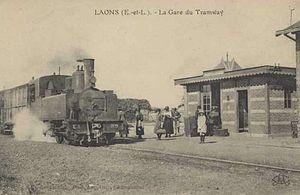
Le Tramway d'Eure-et-Loir à Laons. Locomotive n°9 nom ""Laons"" (Corpet Louvet n°851 de 1900)."
Les Tramways d'Eure-et-Loir sont un ensemble de lignes de chemin de fer à voie métrique exploitées entre 1899 et 1937. Ce réseau d'intérêt local long de 210 km devait permettre le désenclavement de certaines localités à l'écart des lignes à voie normale des compagnies de l'Ouest et de l'État. Il ambitionnait aussi de fournir un service urbain dans l'agglomération chartraine. Concédé au groupe Verney dans un premier temps, le réseau sera confié en 1929 à la Société générale des transports départementaux avant de disparaître en 1937.
Laons est une commune française située dans le département d'Eure-et-Loir, en région Centre-Val de Loire.
« Corpet-Louvet » est le nom d'une société connue en particulier pour sa production de locomotives à vapeur. Les amateurs de l'histoire des chemins de fer, notamment du réseau secondaire à voie étroite, connaissent bien cette entreprise familiale qui en fait a pris successivement la forme de plusieurs entités juridiques, jalonnant pendant près d'une centaine d'années son activité de constructeur ferroviaire. Cette période débute dans la deuxième moitié du XIXᵉ siècle et se poursuit pendant toute la première moitié du XXᵉ siècle, la fin de la production ferroviaire se situant en 1952.